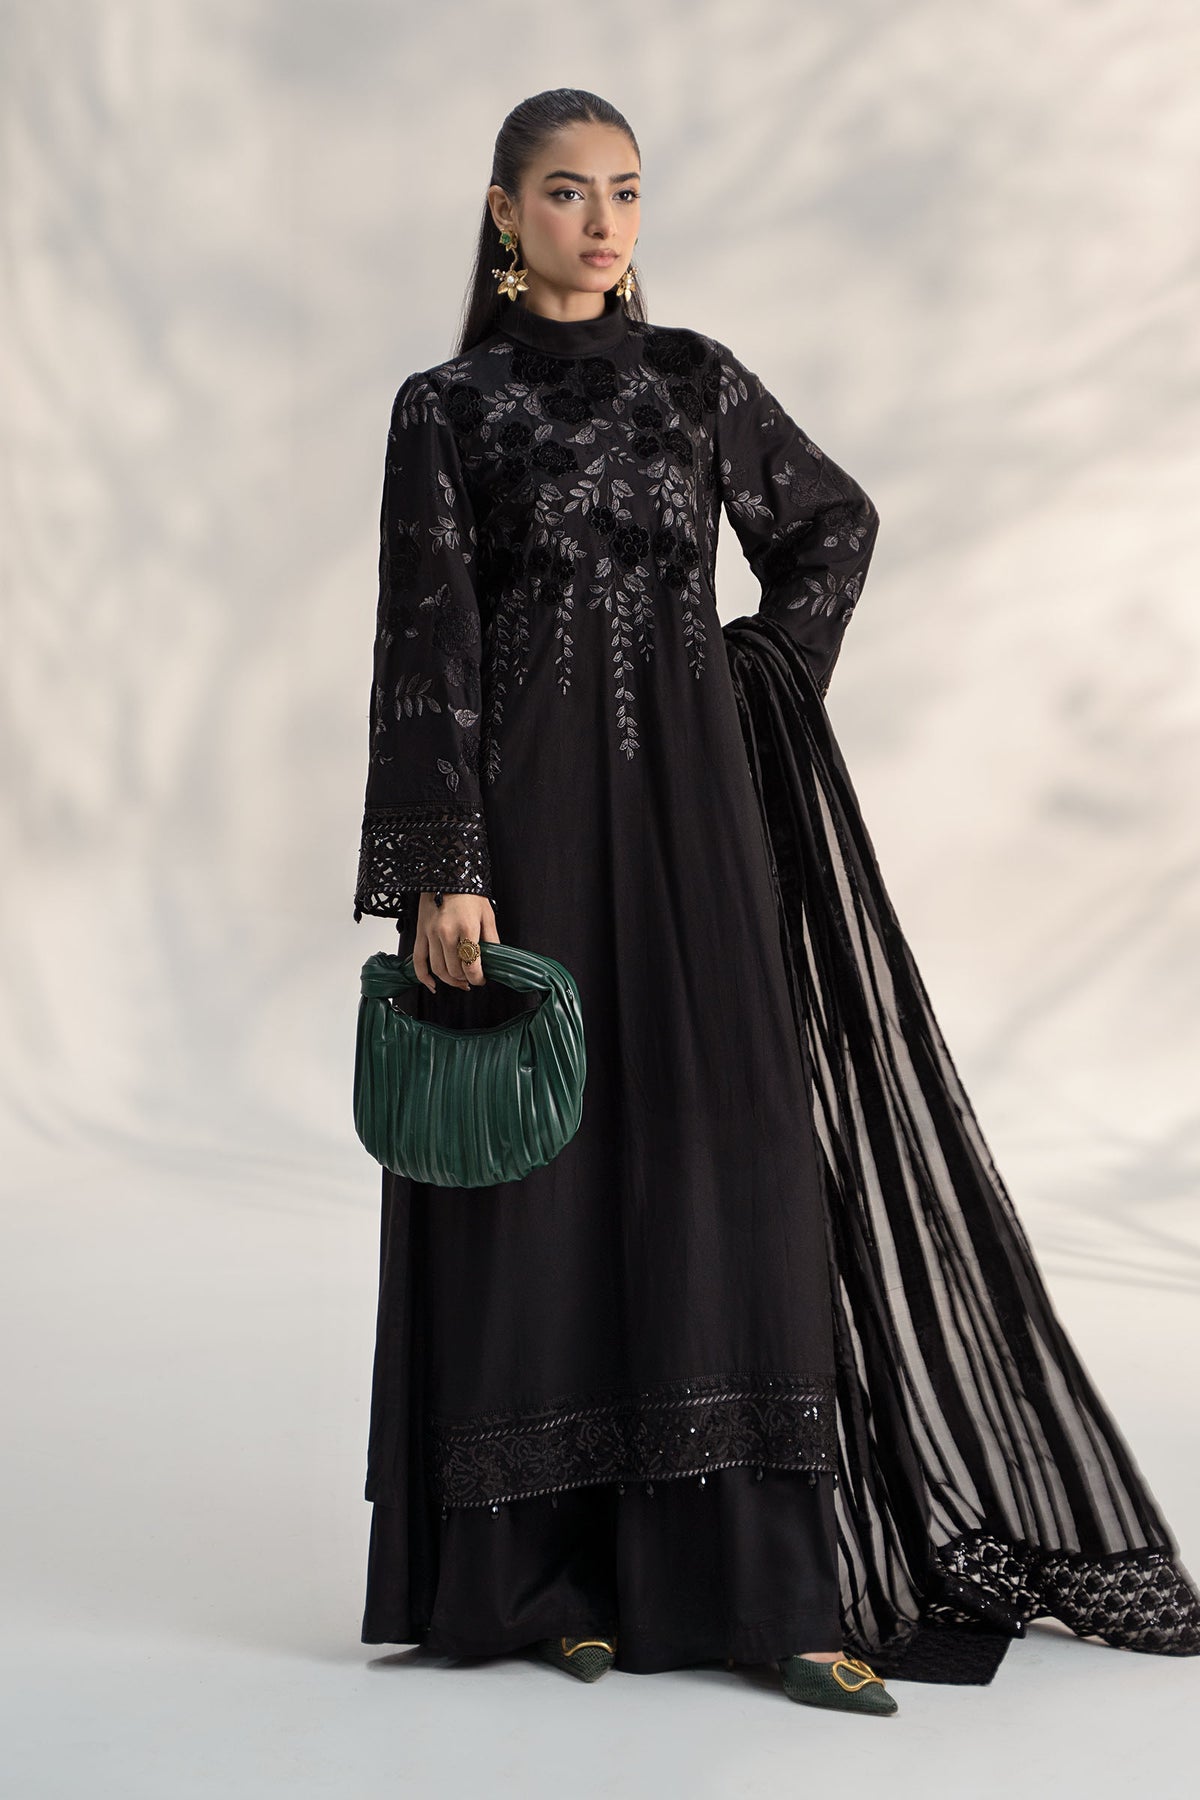
black embroidered net long kurta